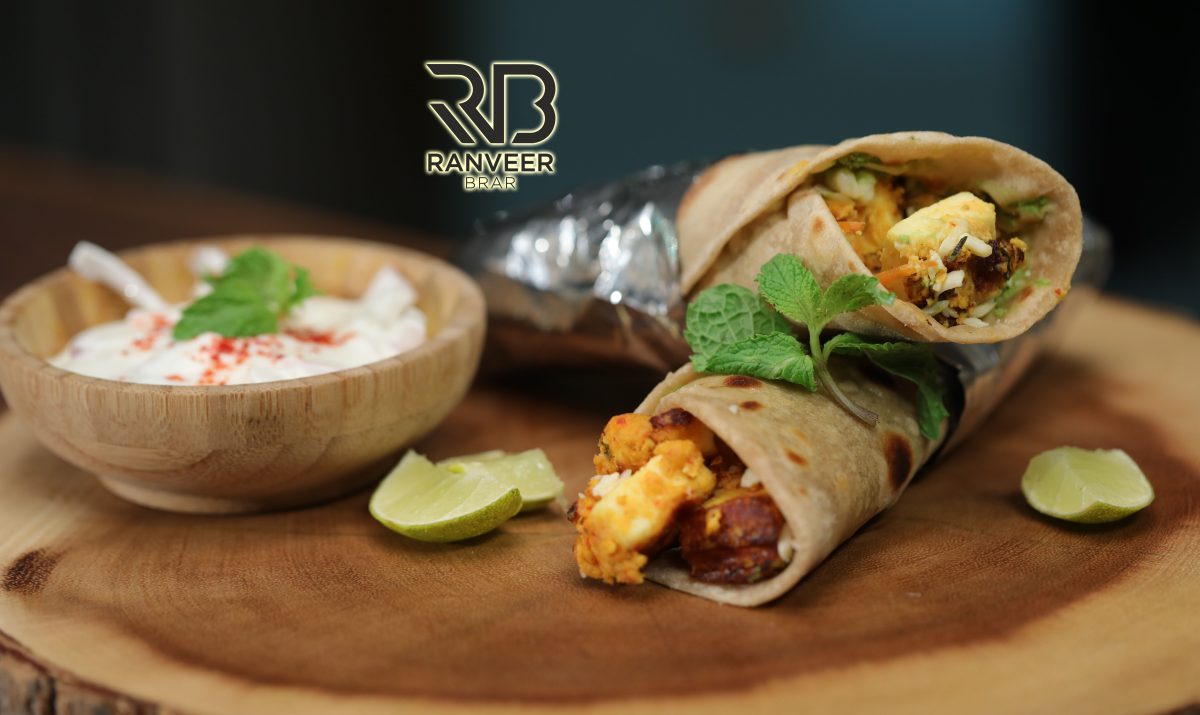
Dish: kaathi_rolls